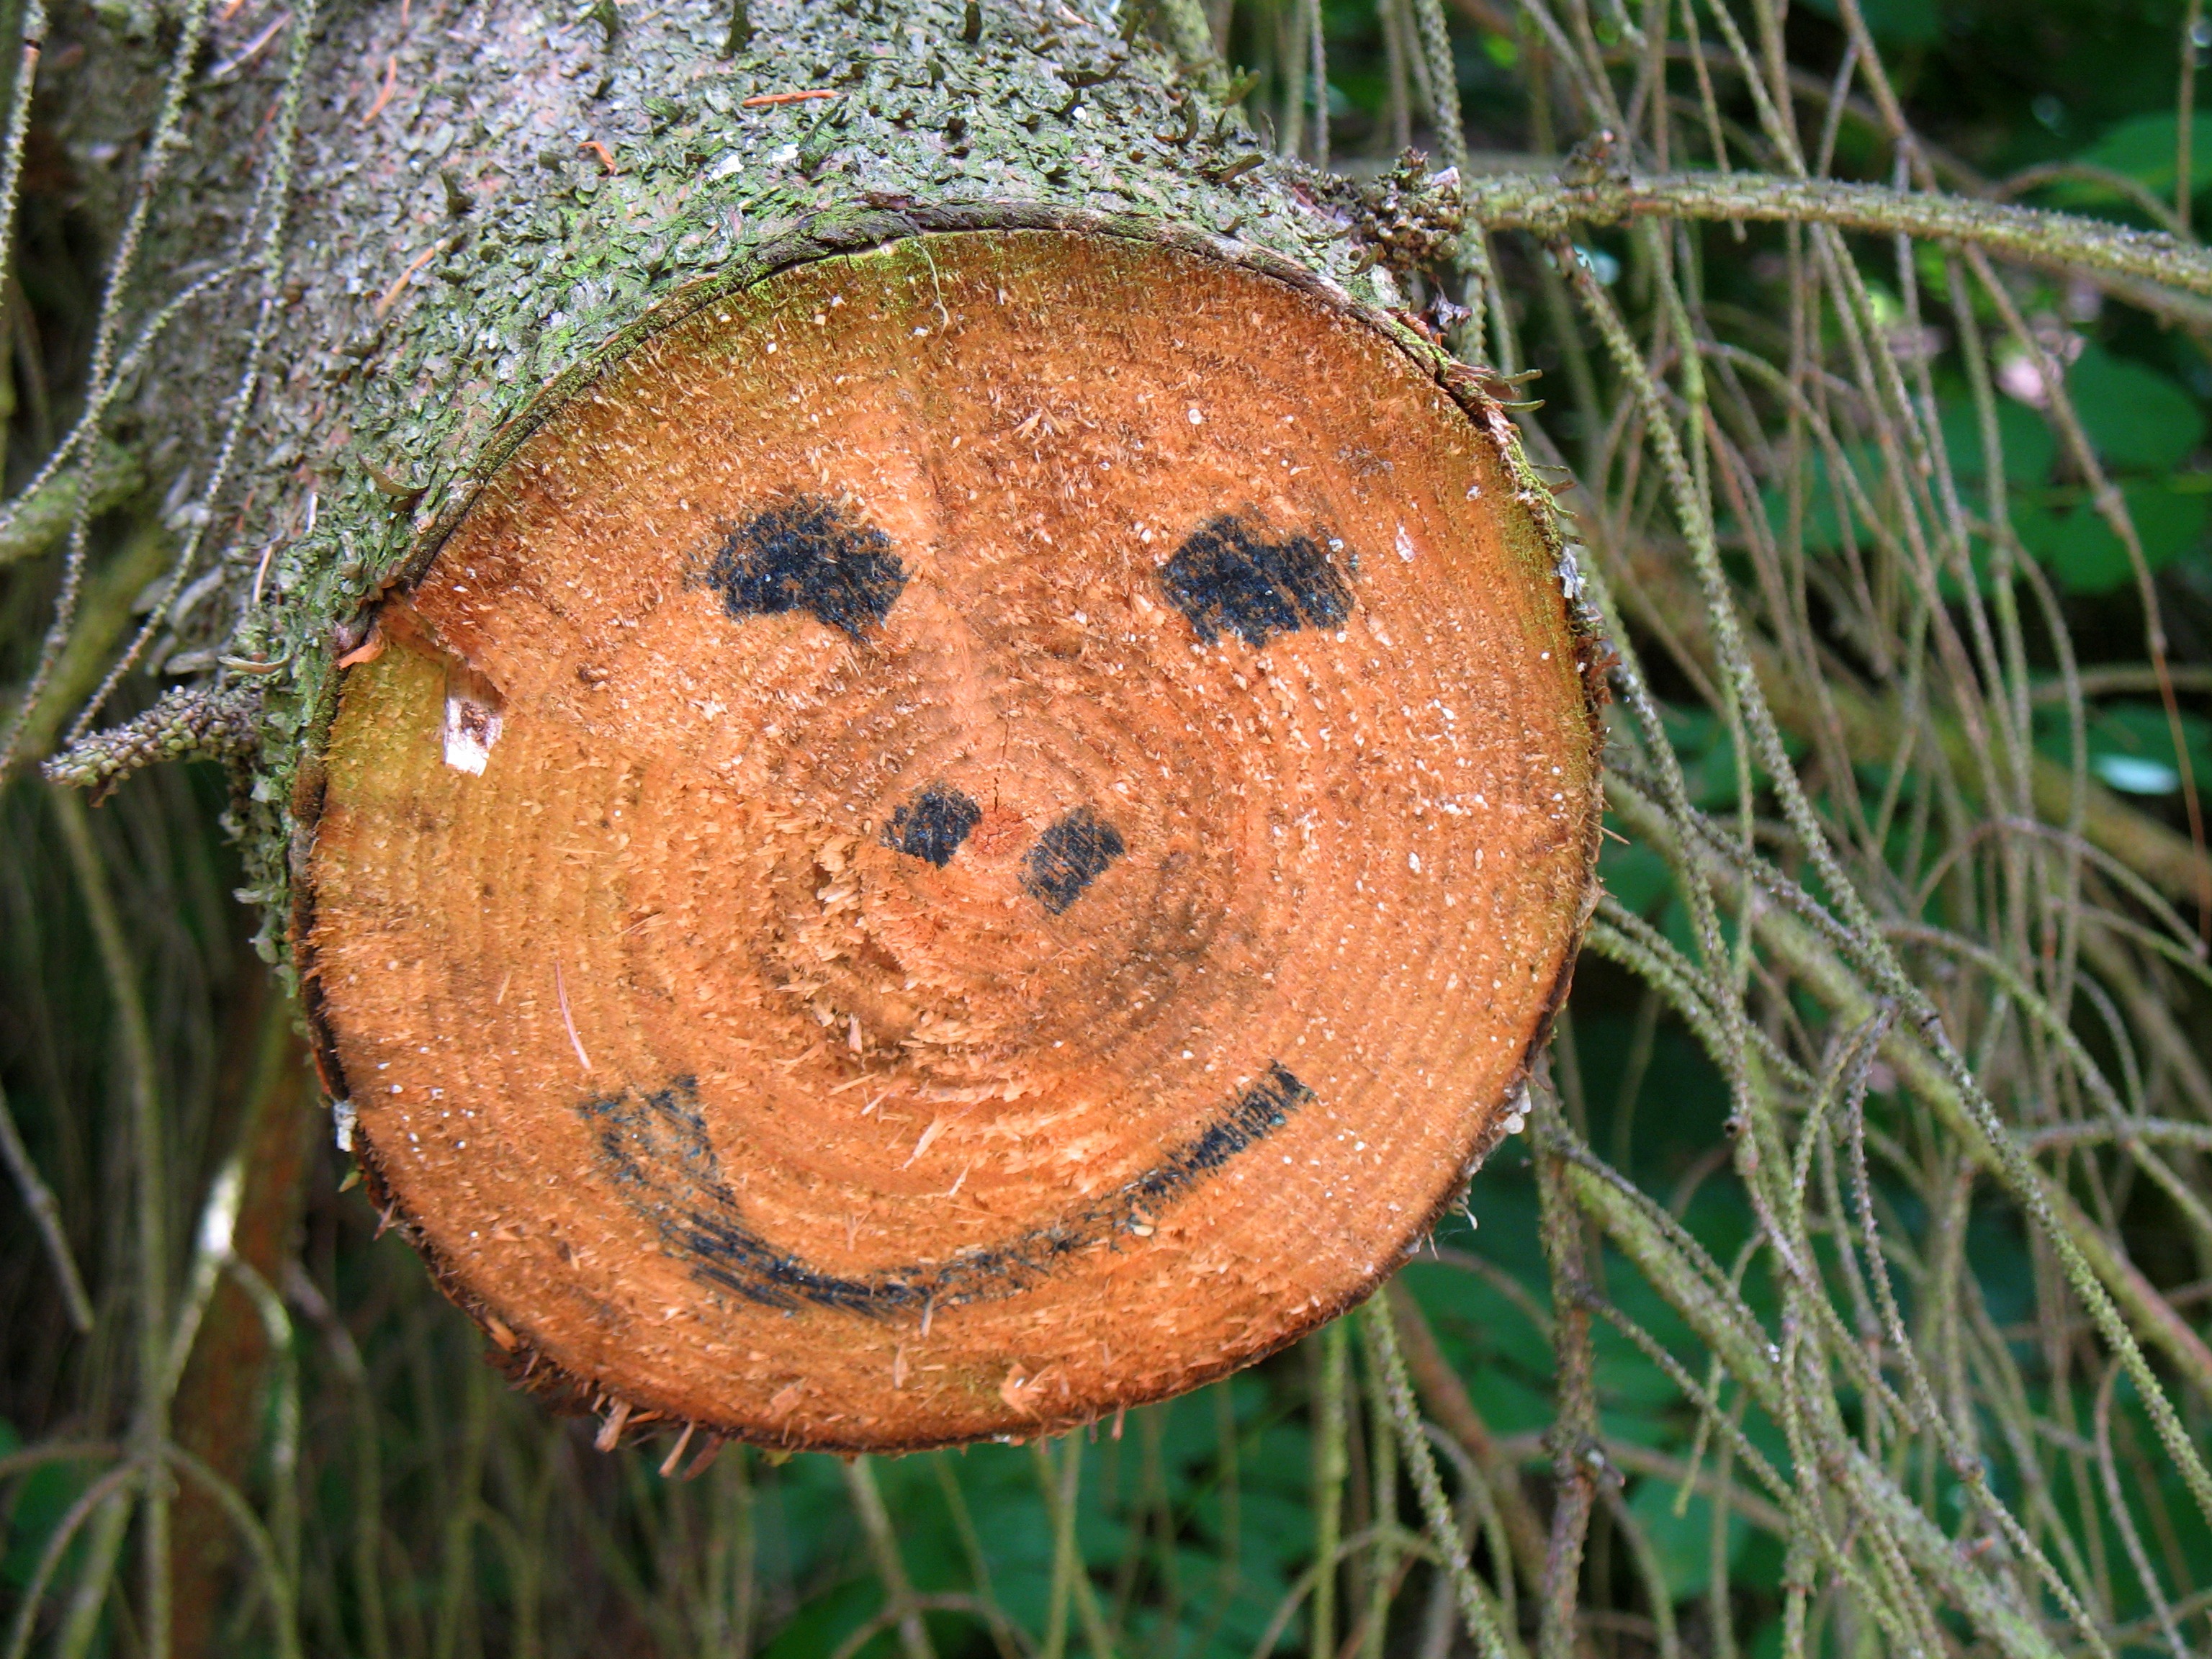
tree, forest, branch, wood, autumn, smile, face, happy, happiness, woodland, macro photography, grass family